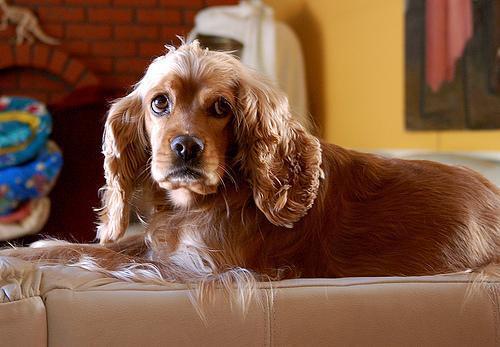
cocker_spaniel